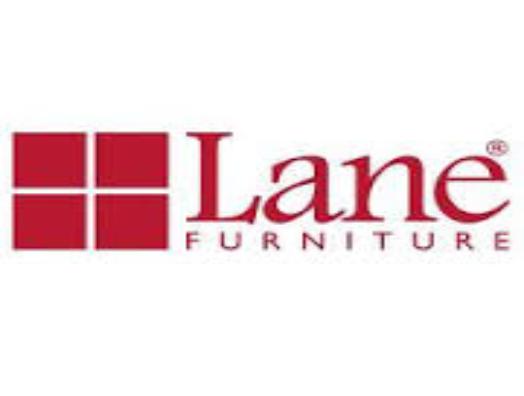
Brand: Lane Furniture
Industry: Necessities